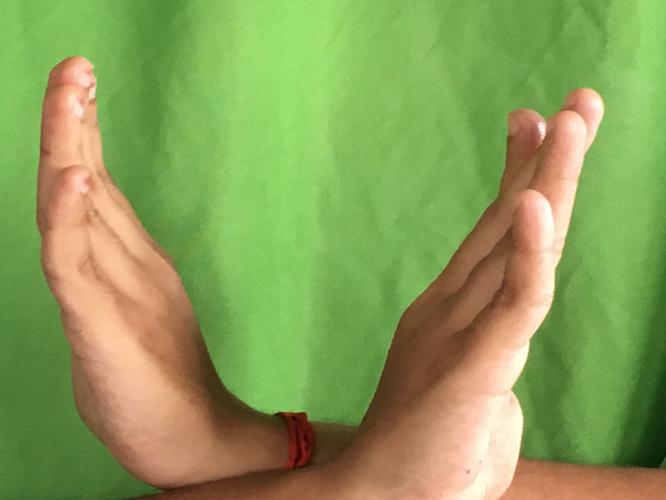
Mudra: Swastikam
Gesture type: double_hand